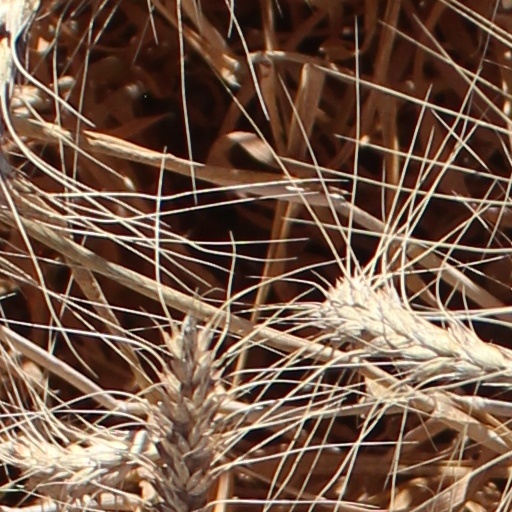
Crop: wheat